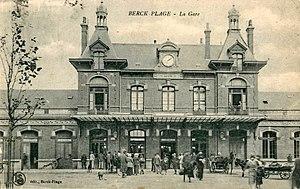
Carte postale ancienne éditée par LS à Berck-Plage, datée du 31 août 1917
La ligne d'Aire-sur-la-Lys à Berck-Plage est une voie ferrée d'intérêt local à écartement métrique qui relia, de la fin du XIXᵉ siècle aux années 1950, la Plaine de la Lys au sud de la Côte d'Opale en traversant le Boulonnais dans le département du Pas-de-Calais.
La ligne Berck-Plage - Paris-Plage est une voie ferrée d'intérêt local à écartement métrique qui relia au début du XXᵉ siècle les deux stations balnéaires de la côte d'Opale sur le littoral de la Manche dans le département du Pas-de-Calais. Ouvert par étapes entre 1909 et 1912, l'itinéraire ferma précocement en 1929.
Berck, parfois appelée Berck-sur-Mer, est une commune française située dans le département du Pas-de-Calais, en région Hauts-de-France. Ses habitants sont appelés les Berckois.